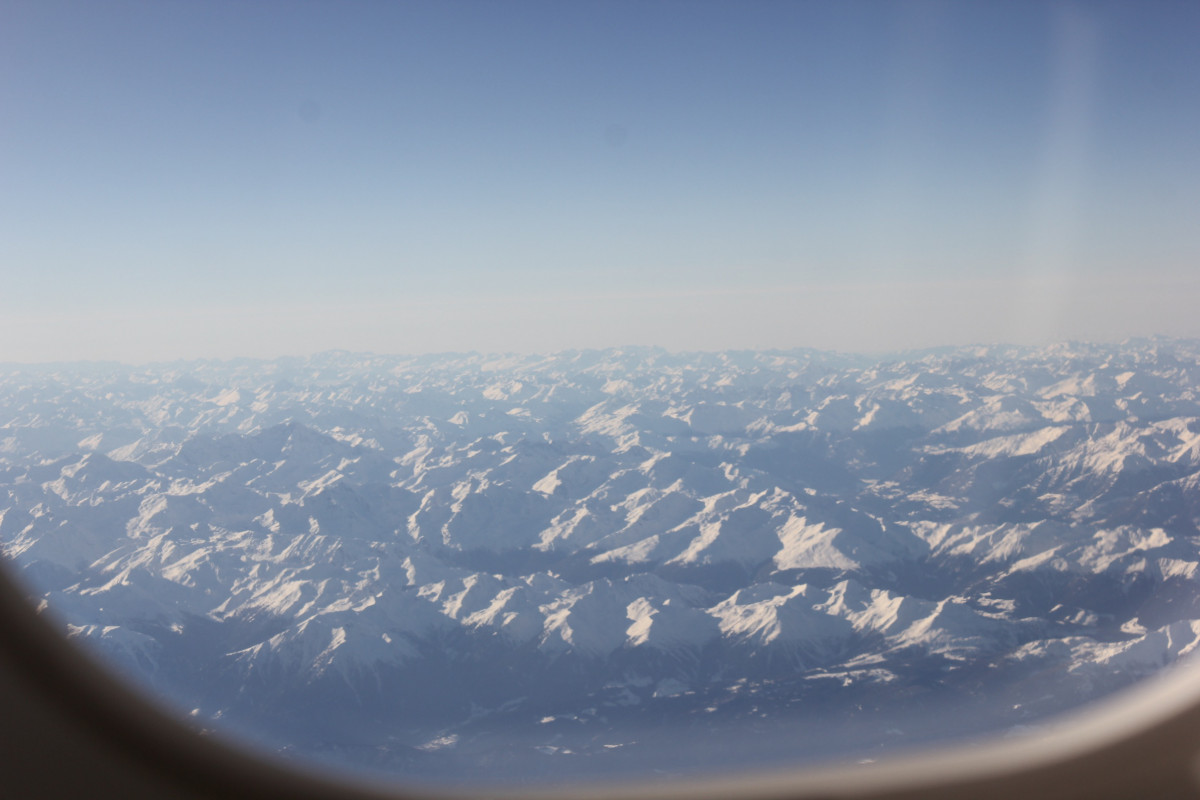
Tags: snow, cloud, sky, sunlight, morning, view, dawn, mountain range, dusk, reflection, high, flight, plain, arctic ocean, aerial photography, atmospheric phenomenon